Alleged doubles of Adolf Hitler

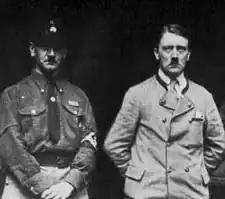
Adolf Hitler (right) and his chauffeur Julius Schreck (left), both wearers of the toothbrush moustache—their only substantial physical similarity (1925)

There is no evidence that Nazi dictator Adolf Hitler used look-alikes as political decoys during his life, but it has been the subject of speculation. Some stories about his death and replacement by a double were propagated as early as 1939. After capturing Berlin, the Soviet Union claimed that the dictator used a body double to fake his death and escape, which Western scholars regard as disinformation. The Soviets supposedly found a number of similar bodies, with only Hitler's dental remains ever positively identified.